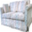
Label: couch